Lockheed Martin KC-130

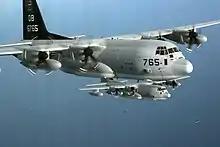
KC-130Js from VMGR-352

The KC-130J offers a 27,215 kg (60,000 lb) fuel capacity that it can allocate between its own flight requirements against aerial refueling offload capacity using its wing and external tanks while in the air. When more fuel is needed, an additional 11,064 kg (24,392 lb) of fuel can be offloaded from a specially configured internal fuselage 13,627 L (3,600-gallon) aluminum fuel tank. The system also functions without the fuselage tank, so the cargo compartment can be used for cargo on the same mission, giving the aircraft even greater flexibility.